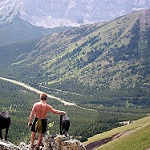
Label: mountain